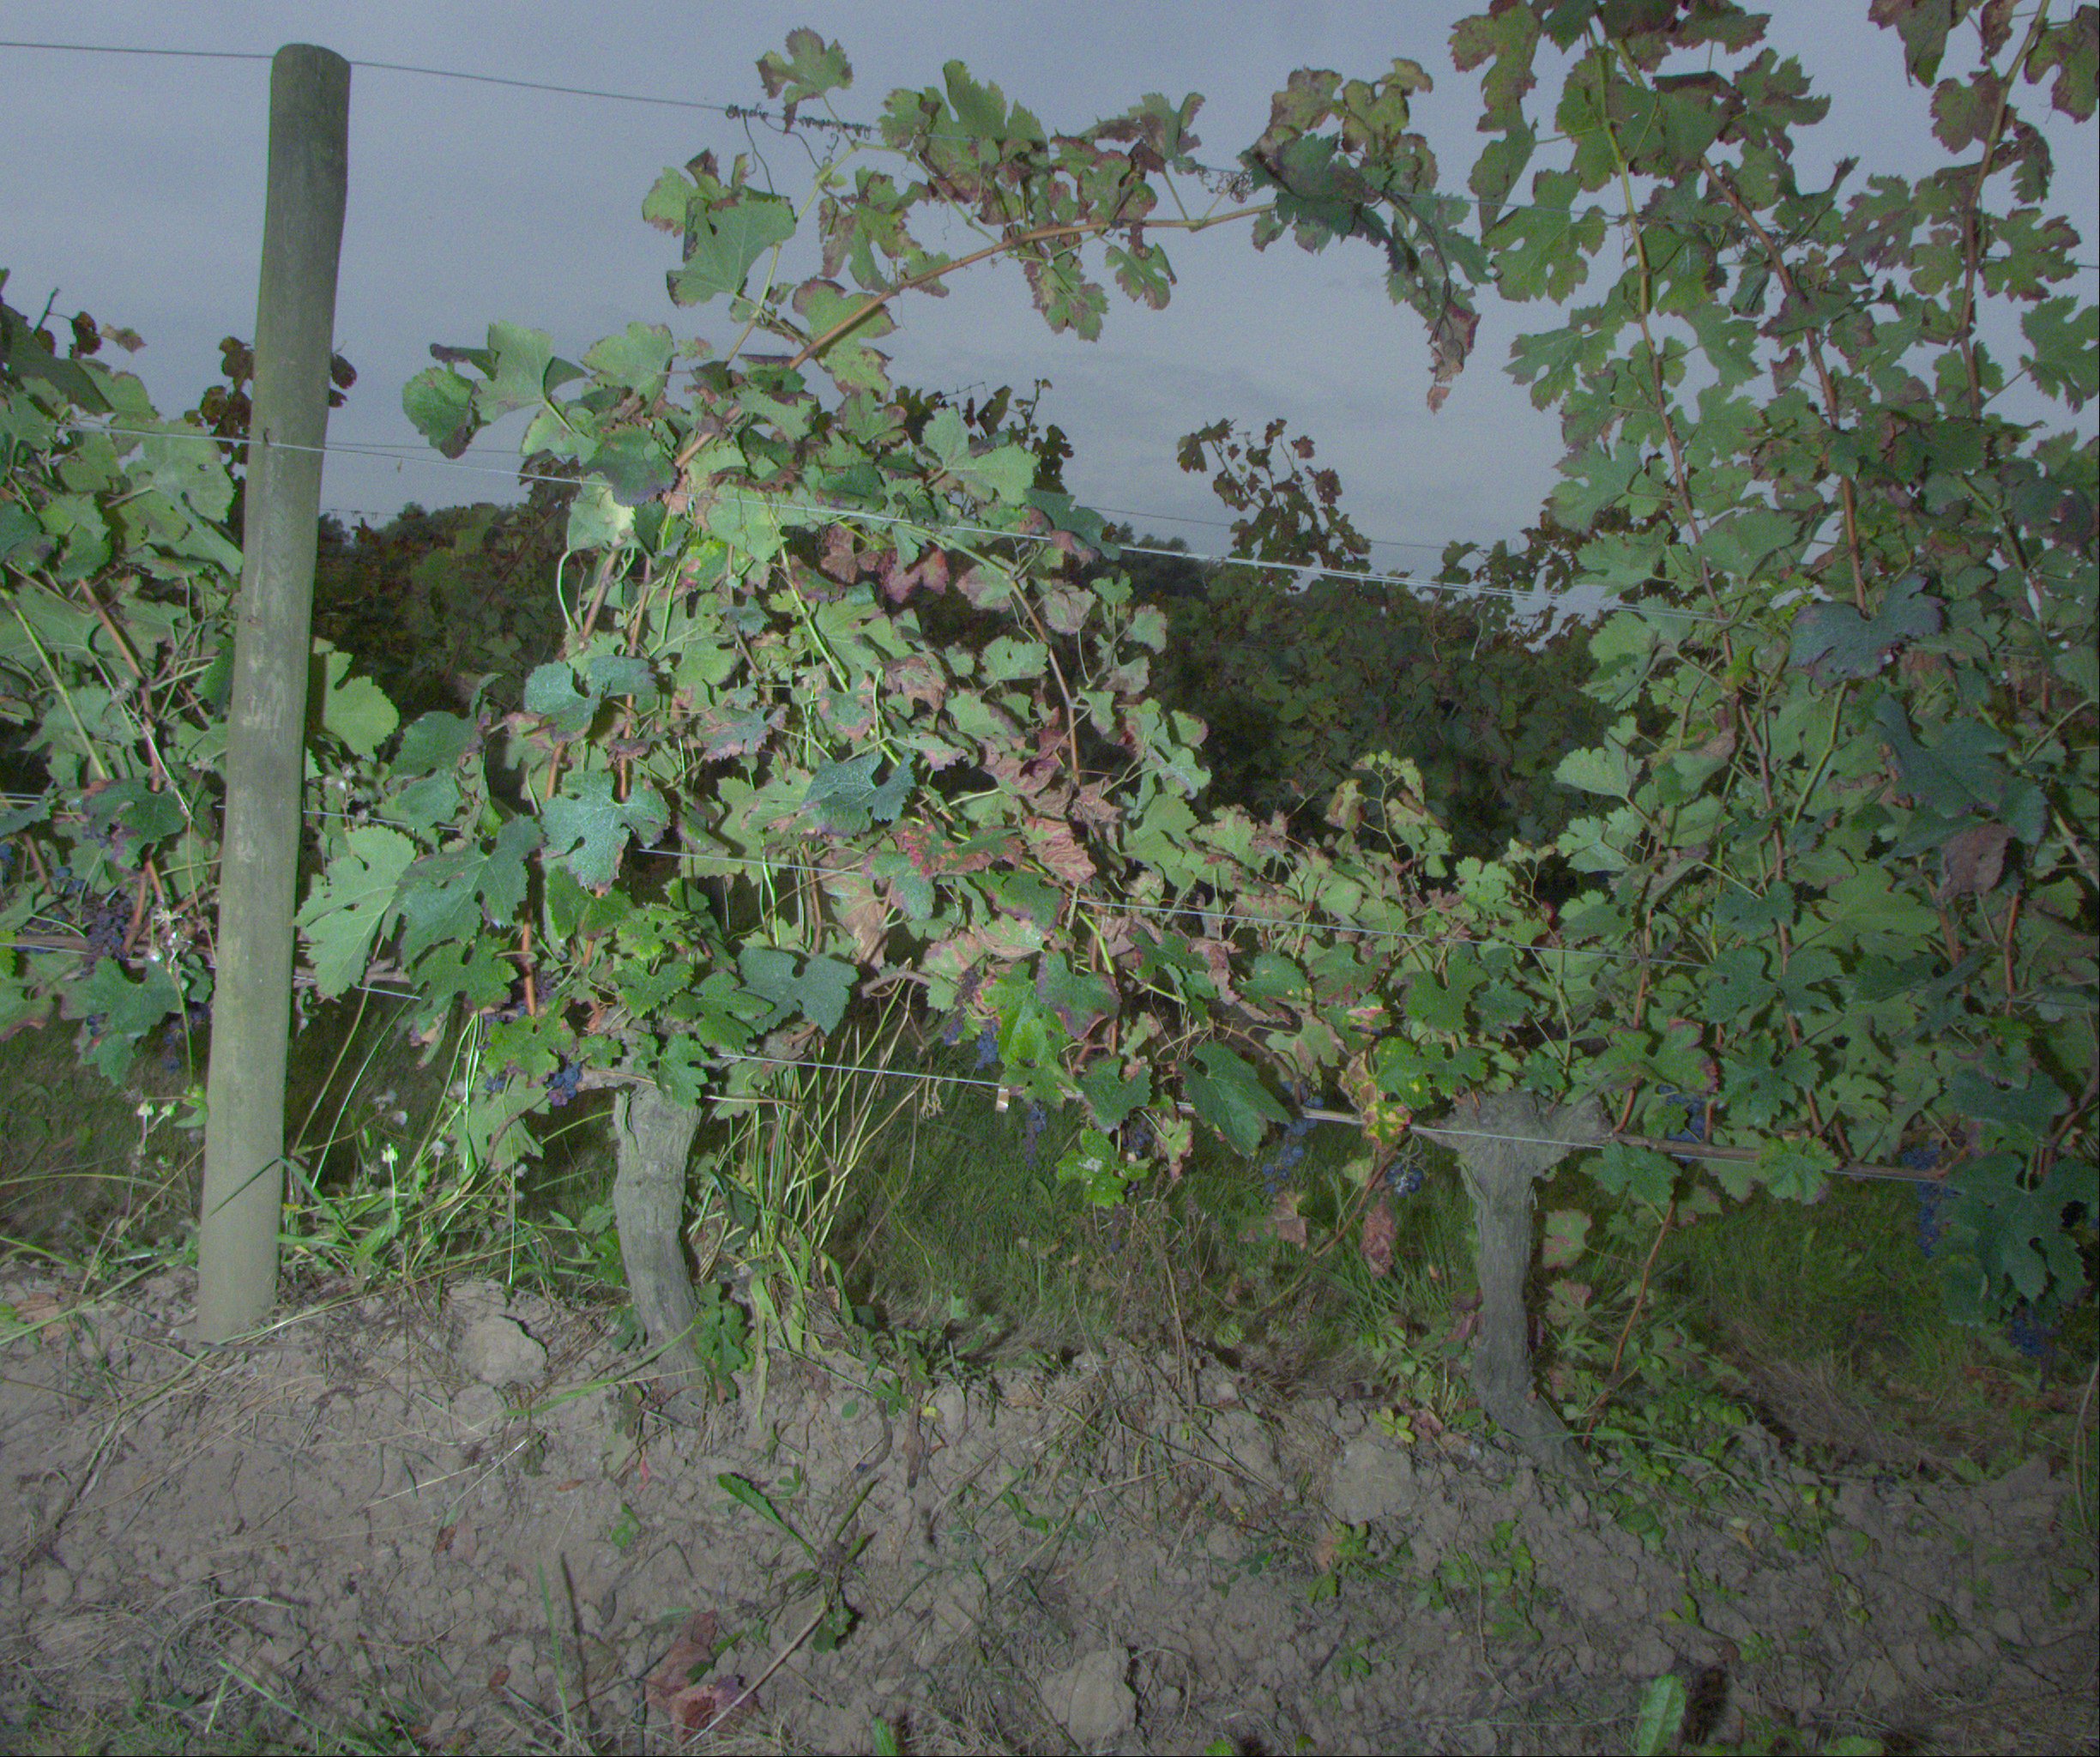
Grape variety: merlot
Disease: esca